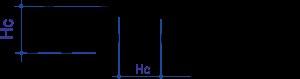
La composition d'une mention de signalisation de direction en France dépend d’un seul indicateur : la hauteur de composition dépendant elle-même de la hauteur de base, définie en fonction de la vitesse d’approche des véhicules et des conditions d’implantation.